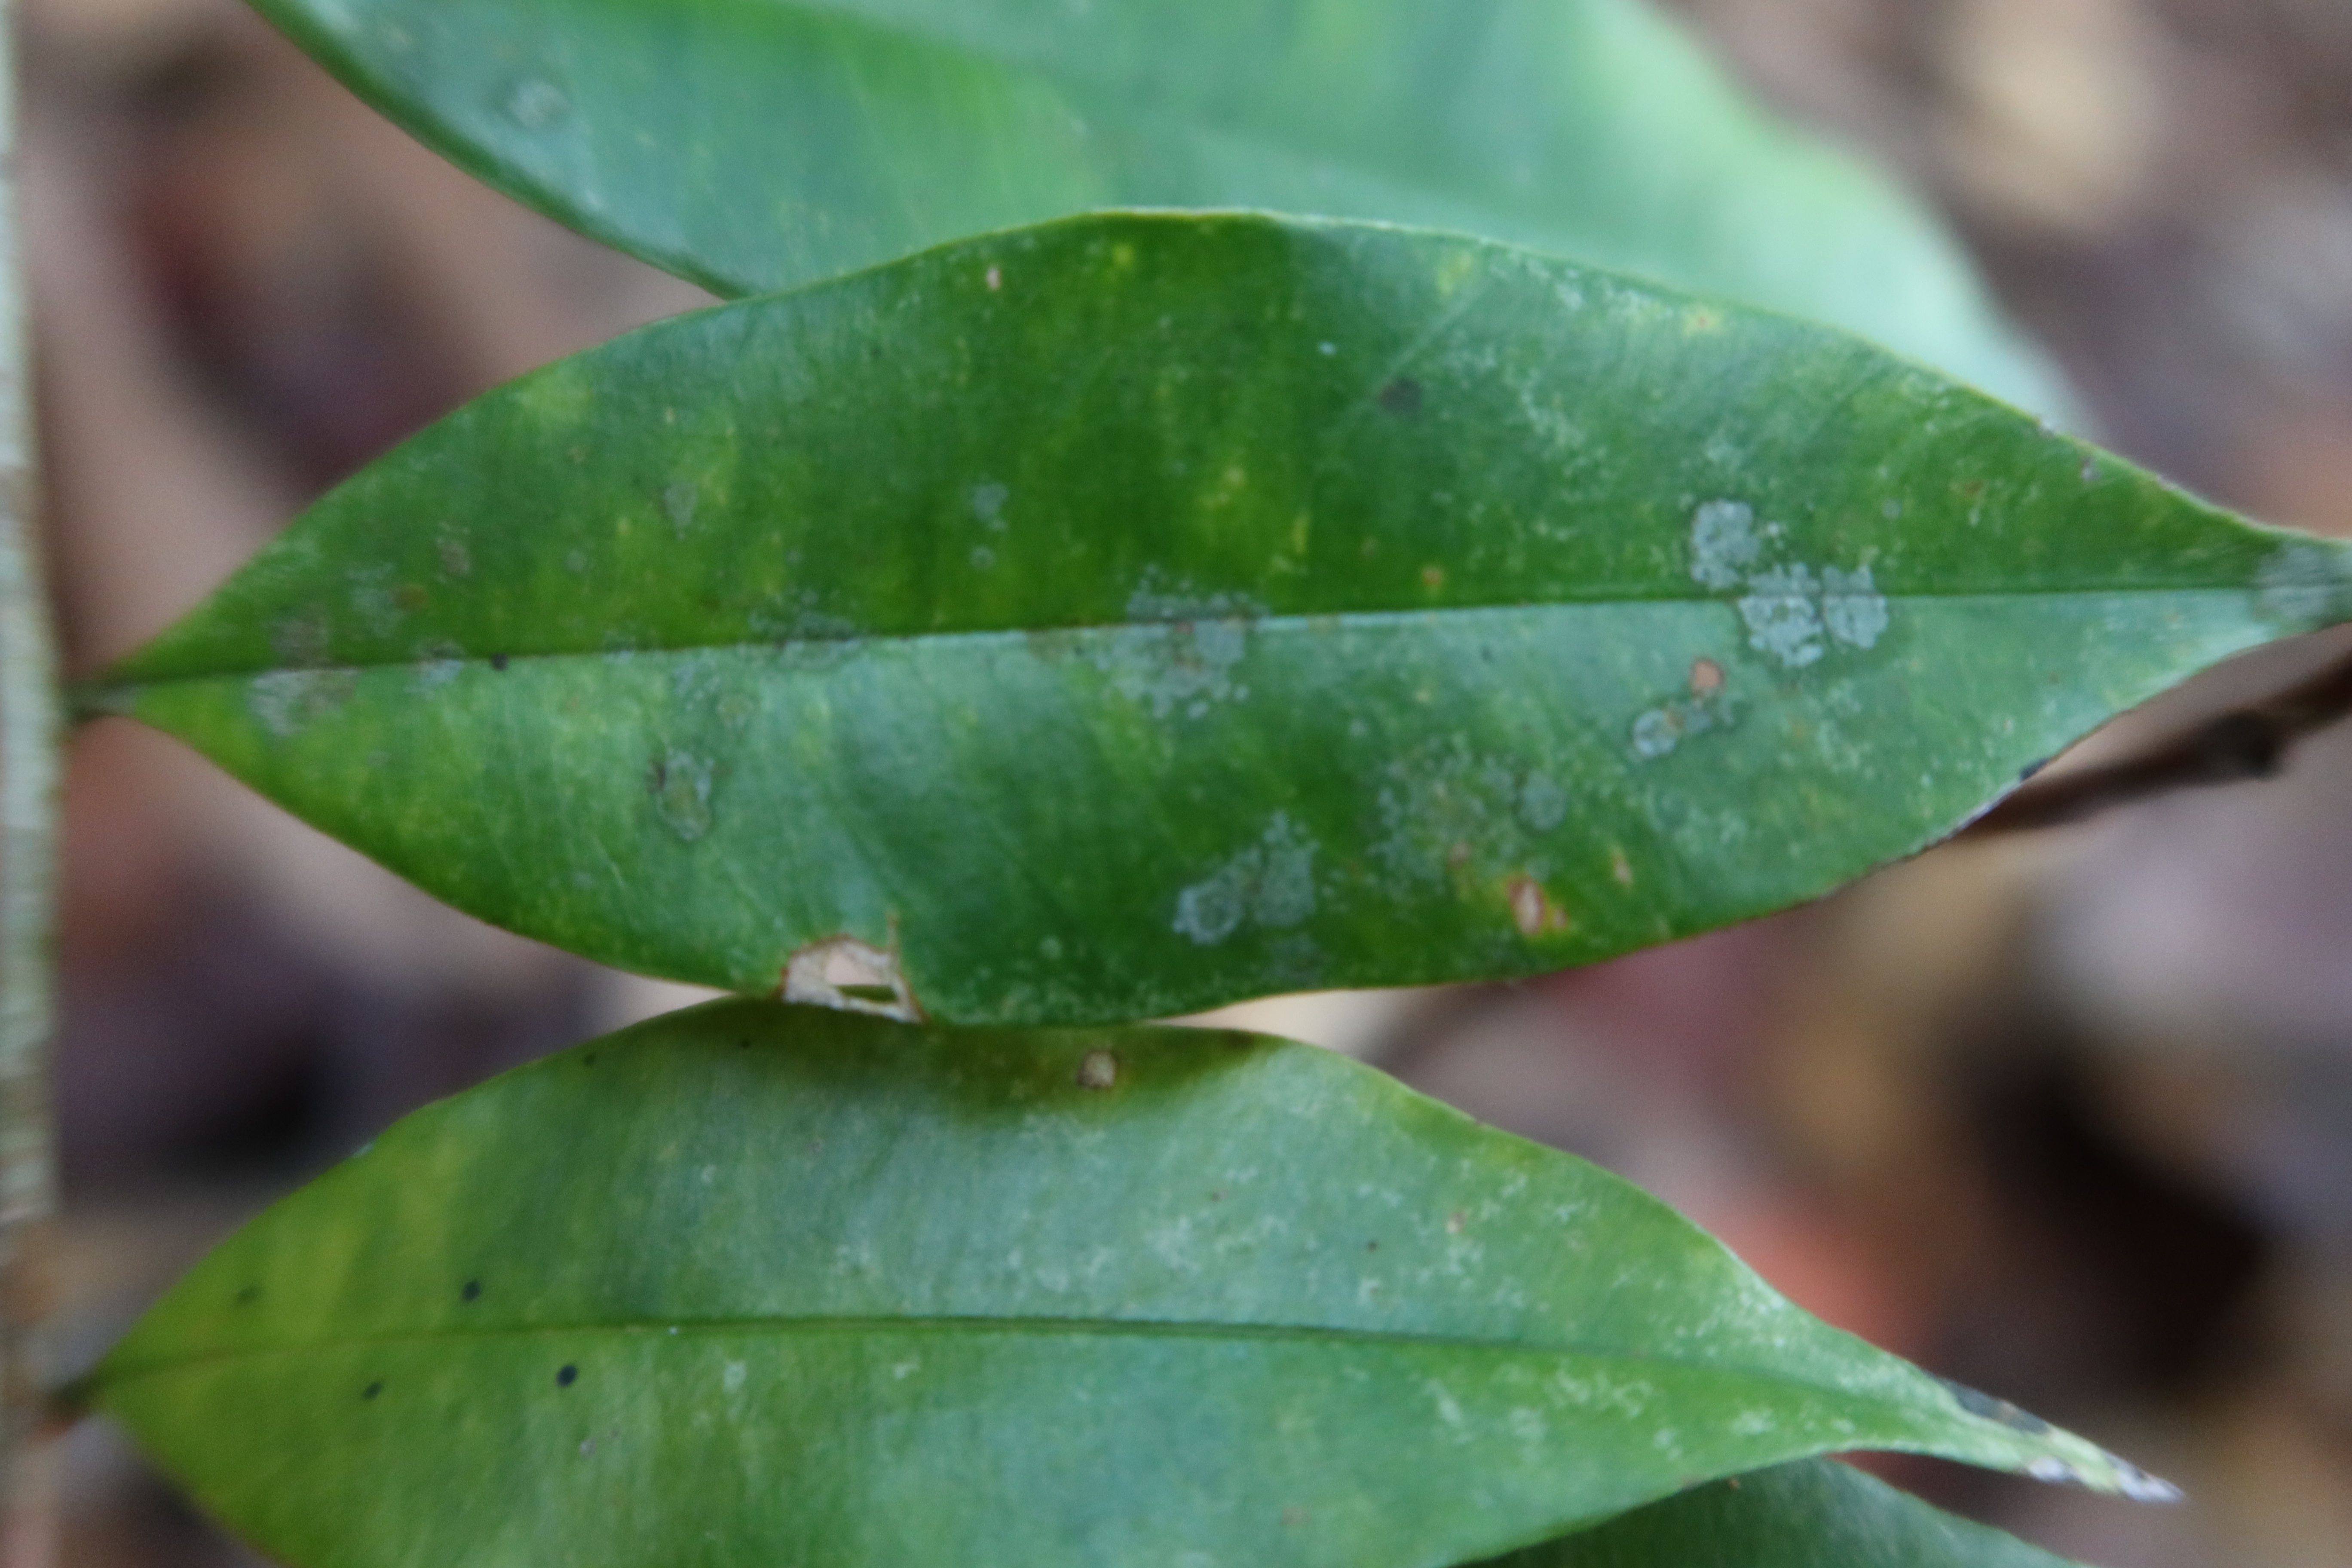
Label: Powdery mildew